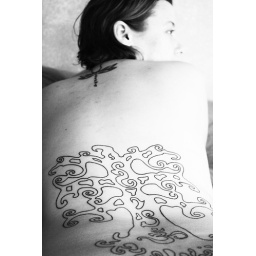
Shannon's Tattoo in black & white